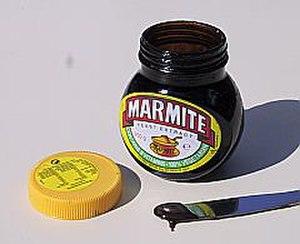
Les caractéristiques nutritives de la bière en tant qu'aliment sont variables en fonction du type de bière et du type de consommation.